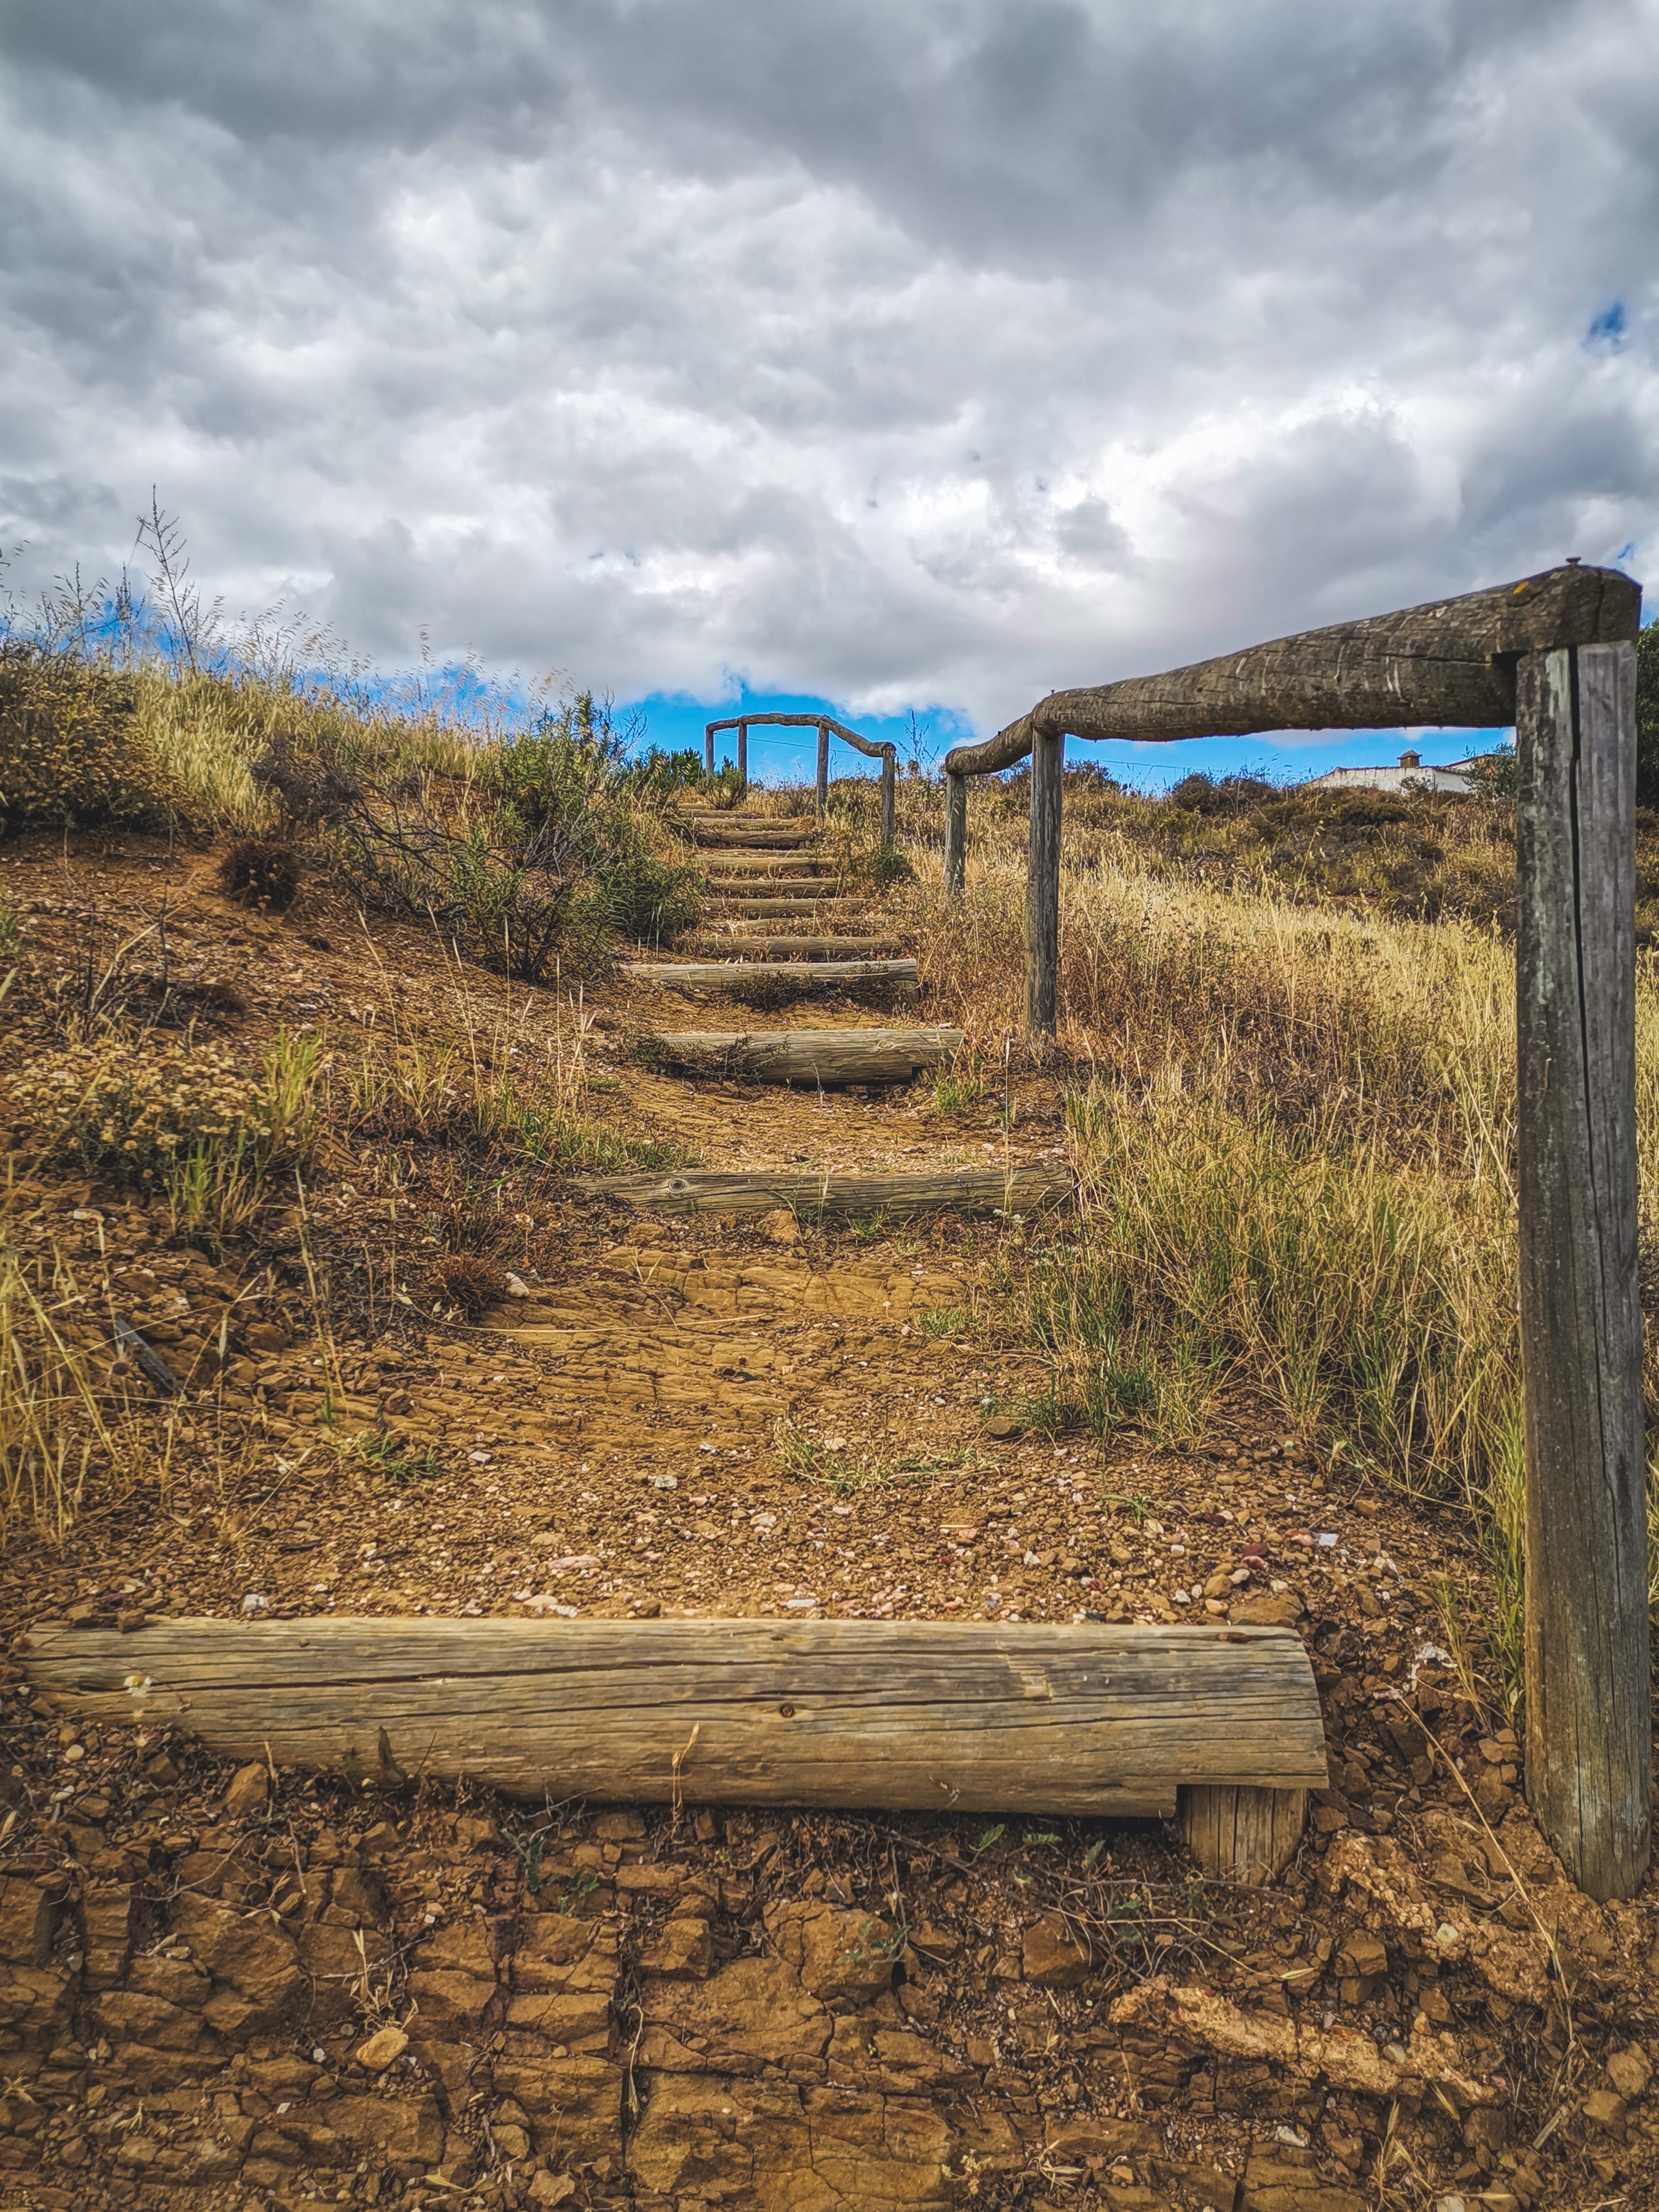
stairs, sky, cloud, natural environment, grassland, grass, fence, tree, rural area, landscape, wood, road, soil, field, fell, prairie, hill, land lot, plain, mountain, plant, farm, pasture, meteorological phenomenon, sand, vacation, meadow, coast